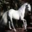
Label: horse